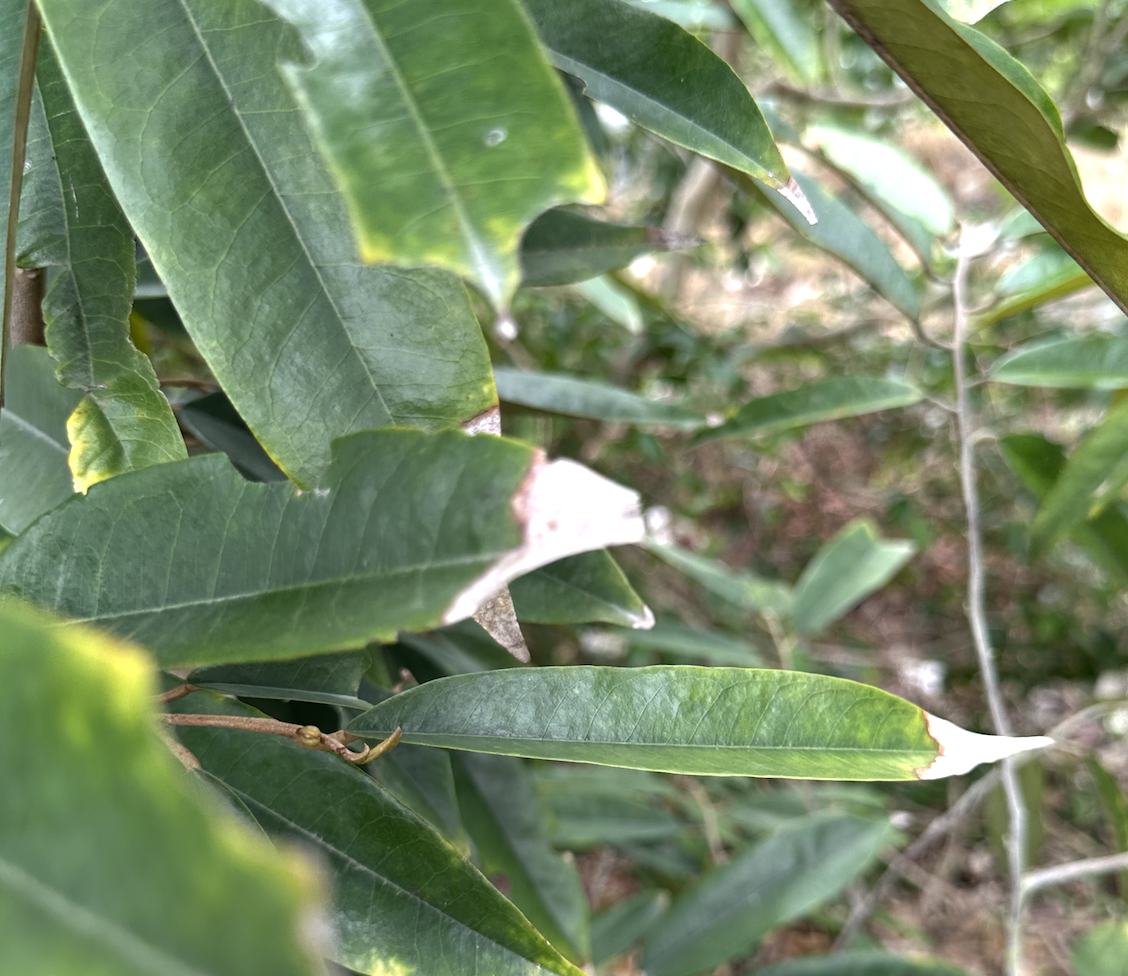
Label: anthracnose_disease